All of Us

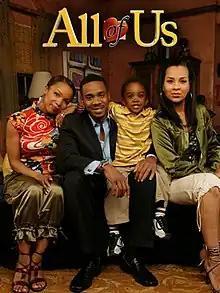
Promo

All of Us is an American sitcom that premiered on the UPN network in the United States on September 16, 2003, where it aired for its first three seasons. On October 1, 2006, the show moved to The CW, a new network formed by the merger of UPN and The WB (whose sister company Warner Bros. Television produced this series), where it aired for one more season before being cancelled on May 15, 2007.